United Baptist Church (Newport, Rhode Island)

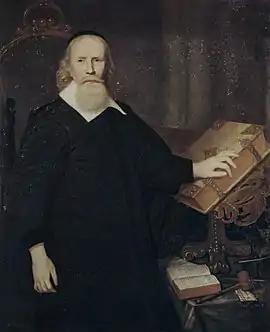
Presumed portrait of John Clarke, 1659, currently in the Redwood Library in Newport, Rhode Island

Around 1638 Roger Williams founded the First Baptist Church in America in nearby Providence, after being exiled from Massachusetts in 1636. In 1638 John Clarke, a General Baptist minister and physician from England, started leading services in nearby Portsmouth, Rhode Island (Newport County) after he, Williams and other Puritans were exiled from Massachusetts after disagreements with the Congregationalist leadership.